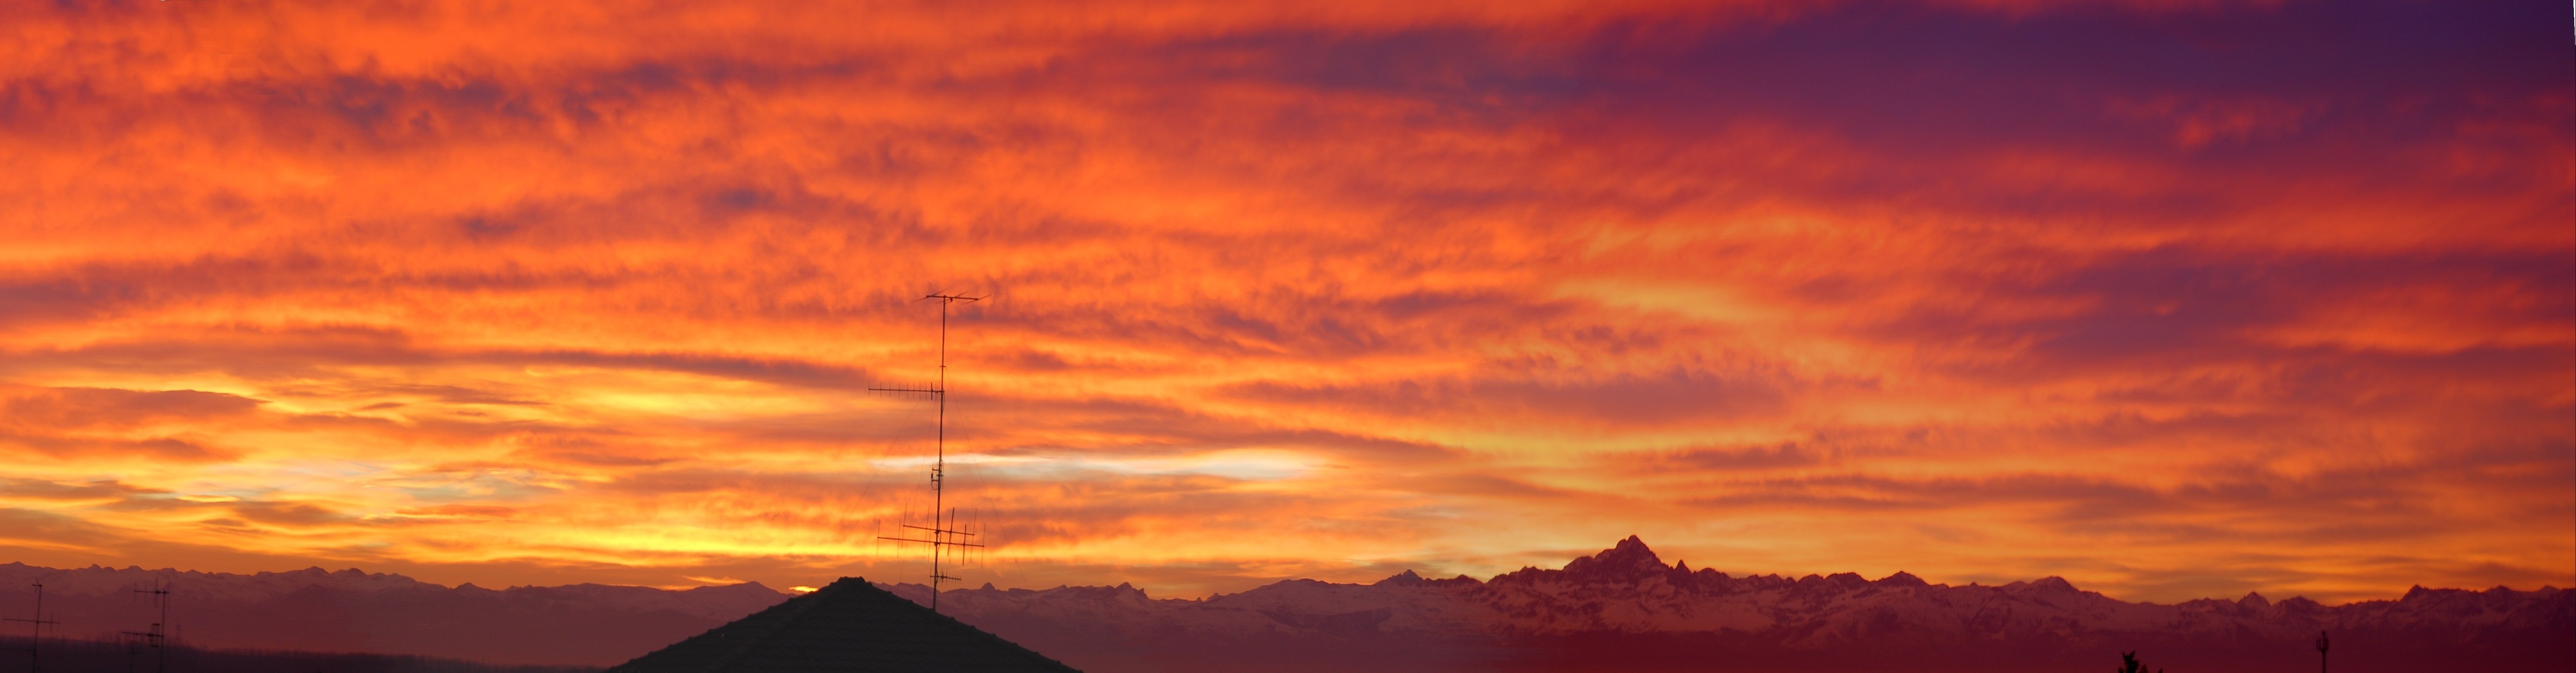
horizon, light, cloud, sky, sunrise, sunset, prairie, morning, dawn, atmosphere, dusk, evening, twilight, red, clouds, colors, vista, afterglow, burning sky, red sky at morning